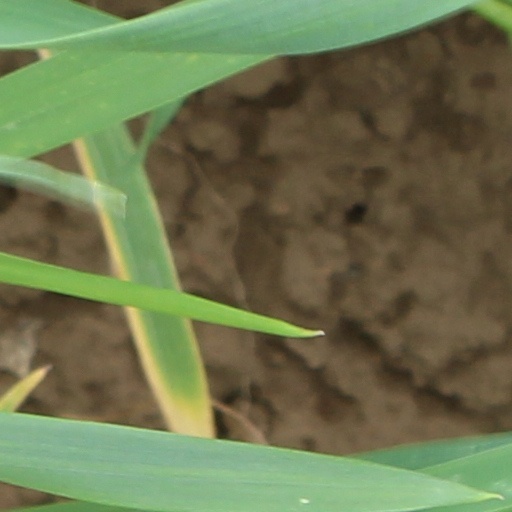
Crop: wheat